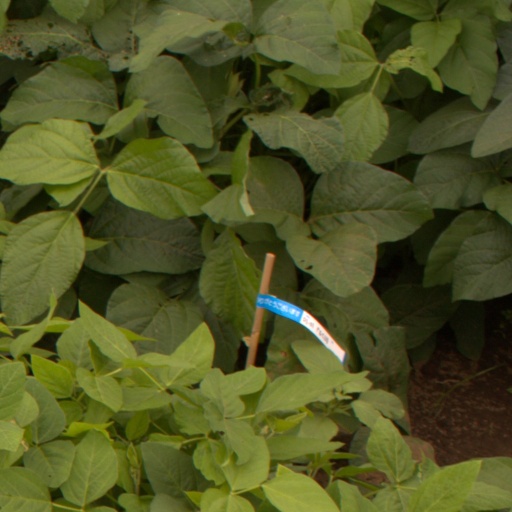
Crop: soybean